Josip Hatze

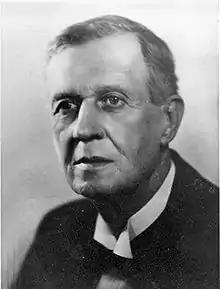
Photograph of Josip Hatze, 1951

Joseph Hatze (1879–1959) was one of the first and most prominent Croatian composers at the beginning of the 20th century.